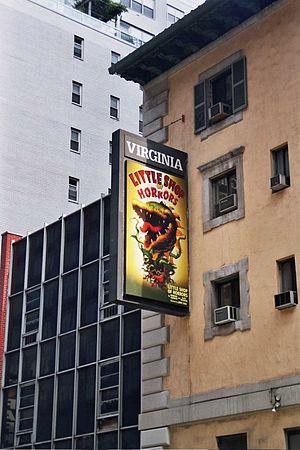
Little Shop of Horrors est une comédie musicale composée par Alan Menken et écrite par Howard Ashman, d'après l'histoire du film éponyme de Roger Corman, sorti en 1960.